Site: saxony
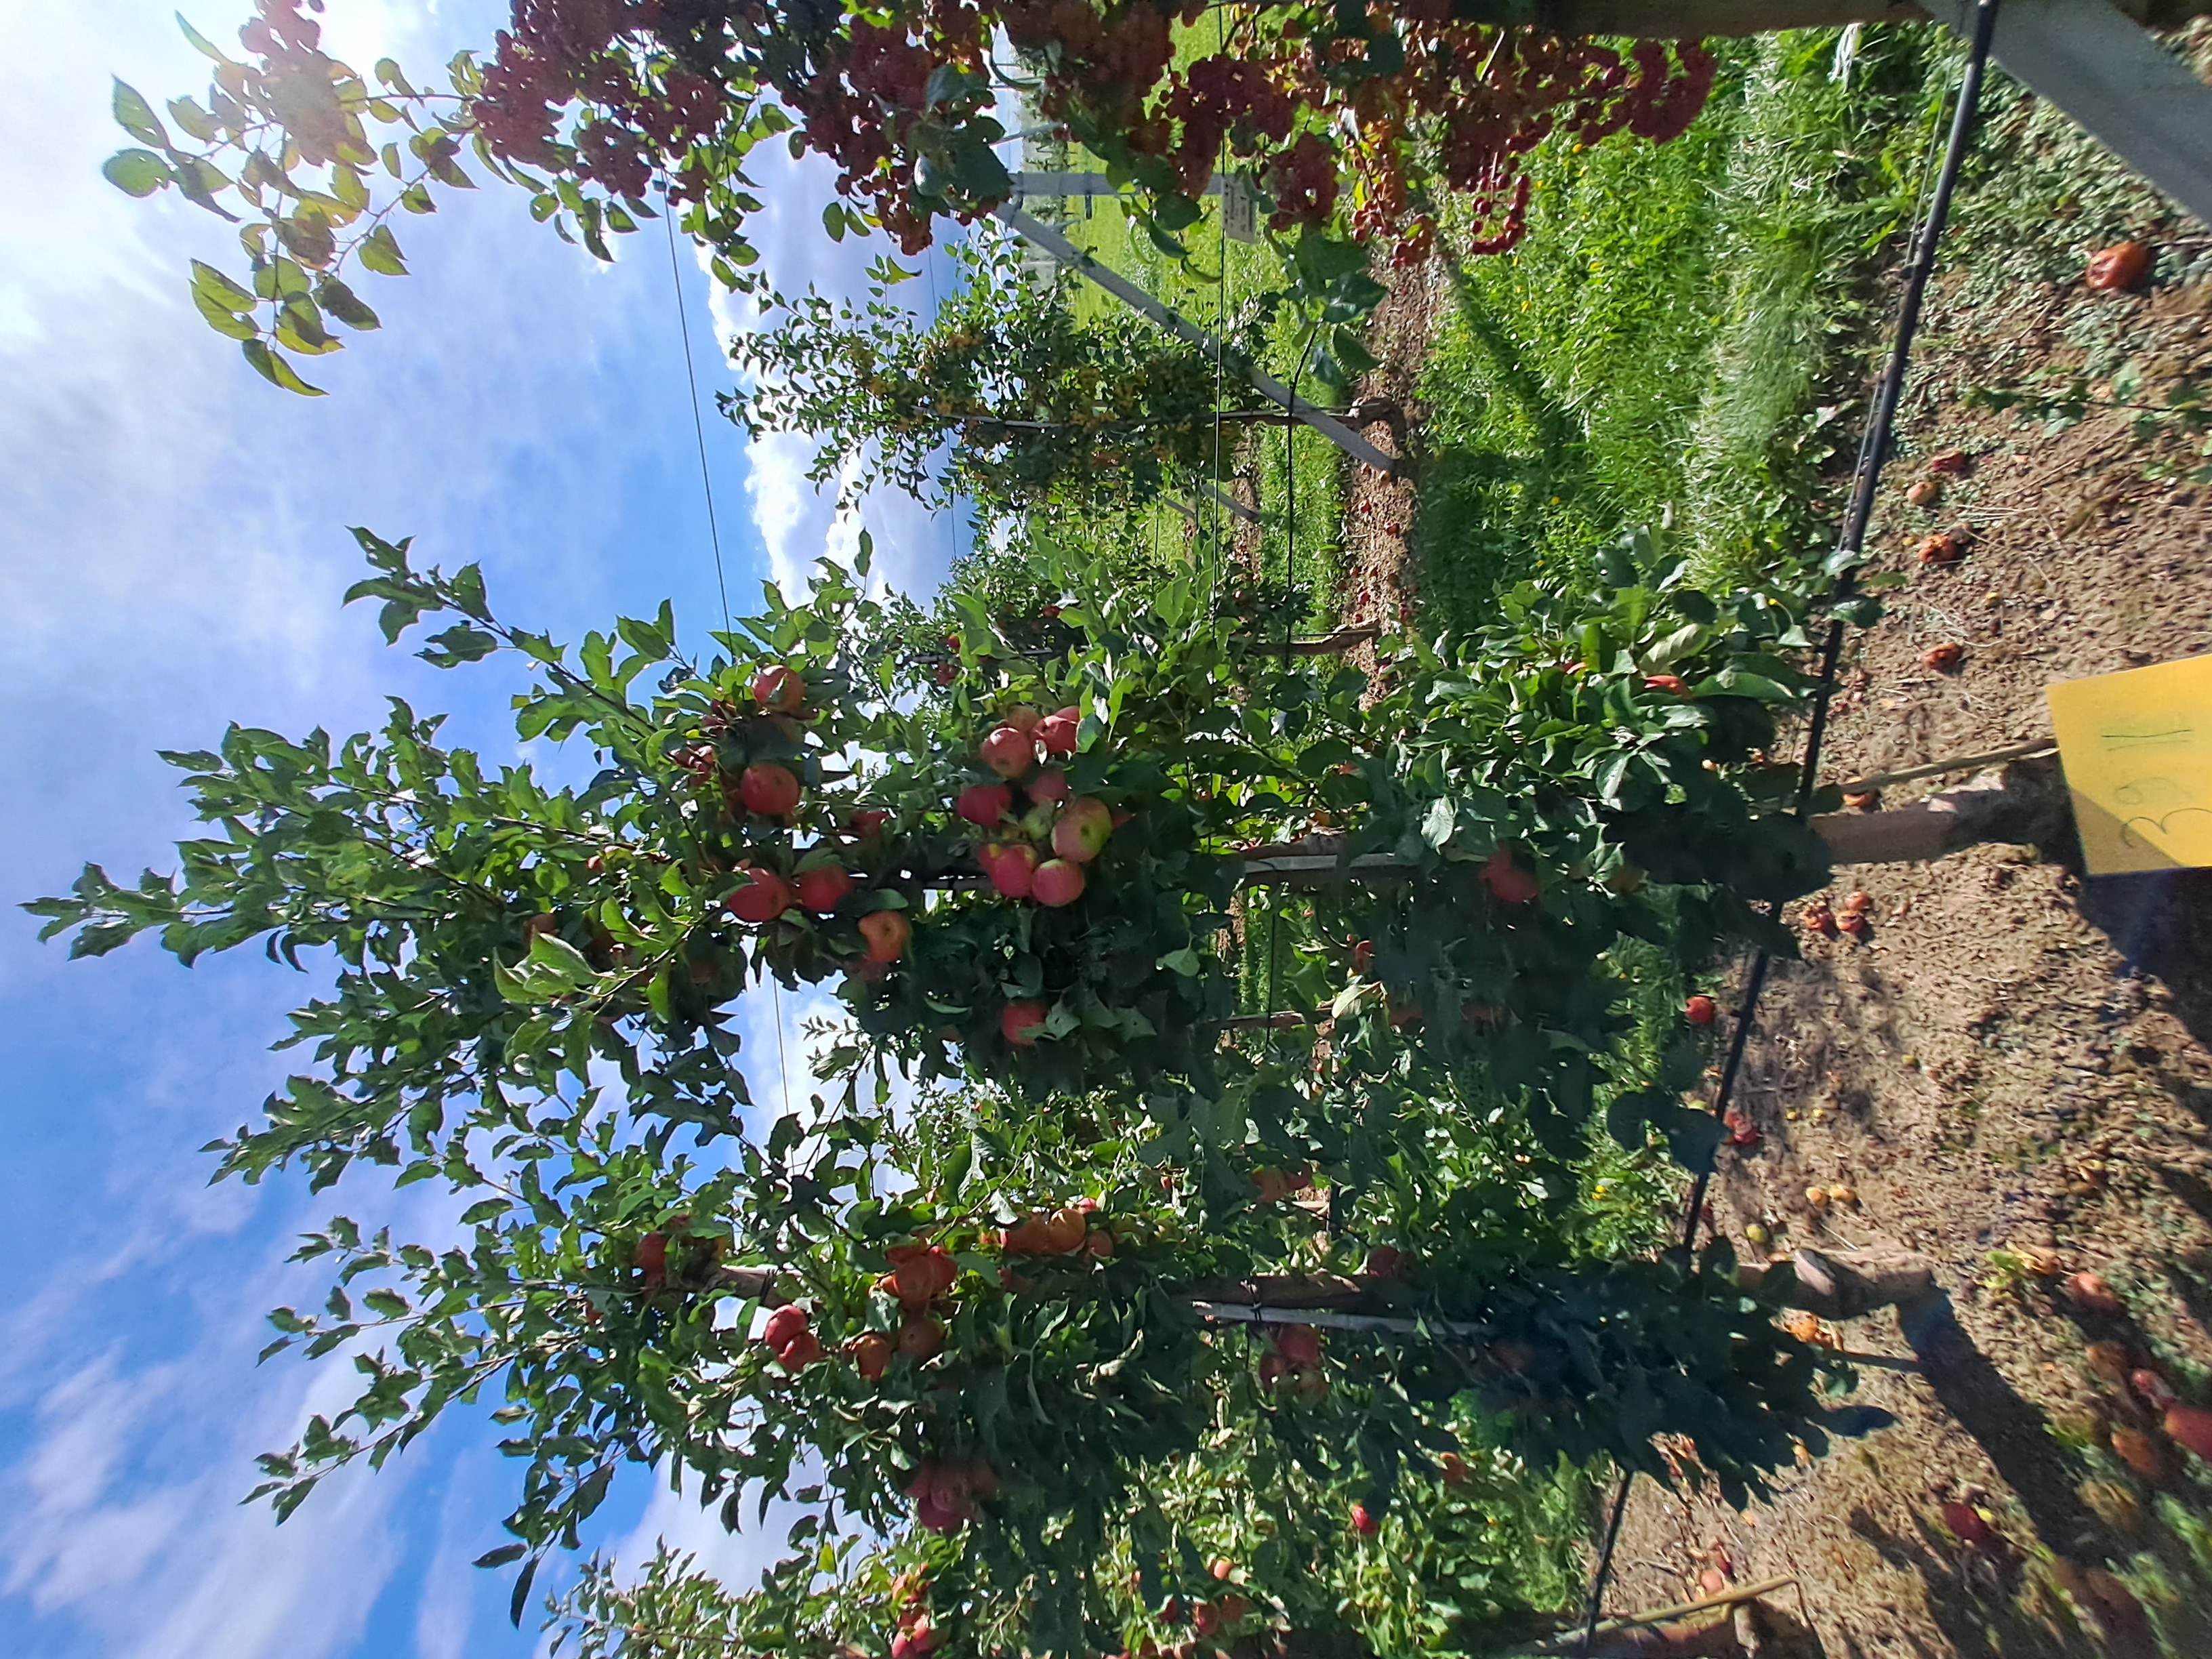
Growth stage (BBCH 87): Maturity of fruit and seed